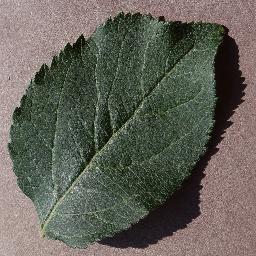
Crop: apple
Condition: healthy